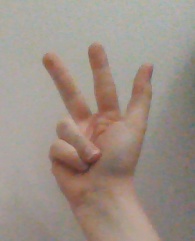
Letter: al